Eaton Hodgkinson

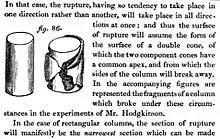
Hodgkinson experimented on the strength of columns, here showing the failure mode

Hodgkinson measured the strength of columns of materials including cast iron and marble in a series of experiments.